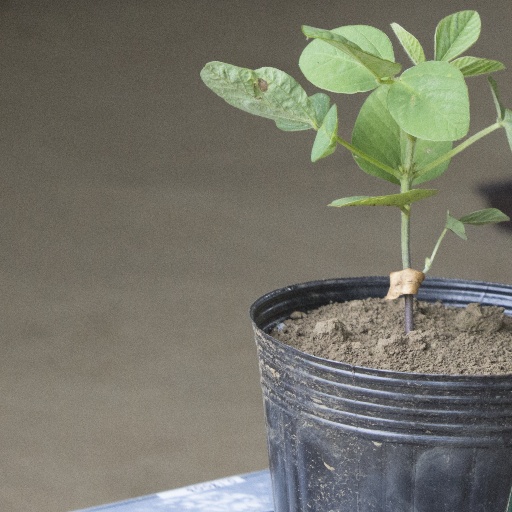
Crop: soybean